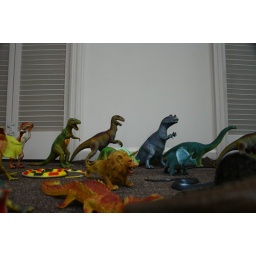
neat and cute set up I found in a bay window